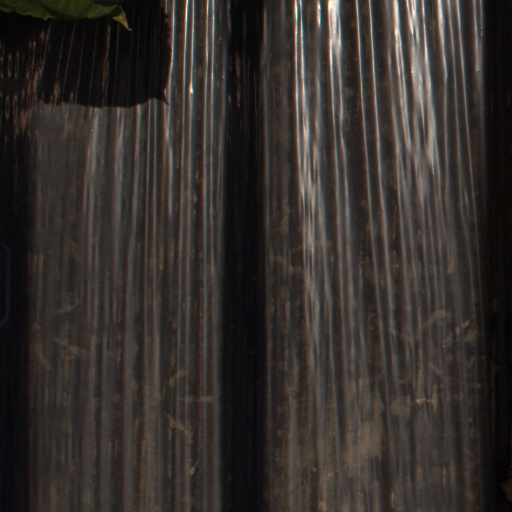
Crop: Jerusalem artichoke